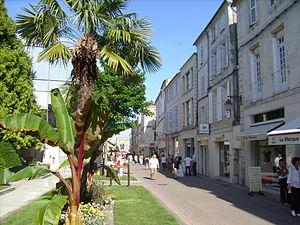
La rue Victor Hugo à Saintes
Le quartier Saint-Pierre est l'un des principaux quartiers de la ville de Saintes, un chef-lieu d'arrondissement du département de la Charente-Maritime, dans le sud-ouest de la France.
Saintes [sɛ̃t] est une commune du sud-ouest de la France, située dans le département de la Charente-Maritime. Ses habitants sont appelés les Saintais et les Saintaises.